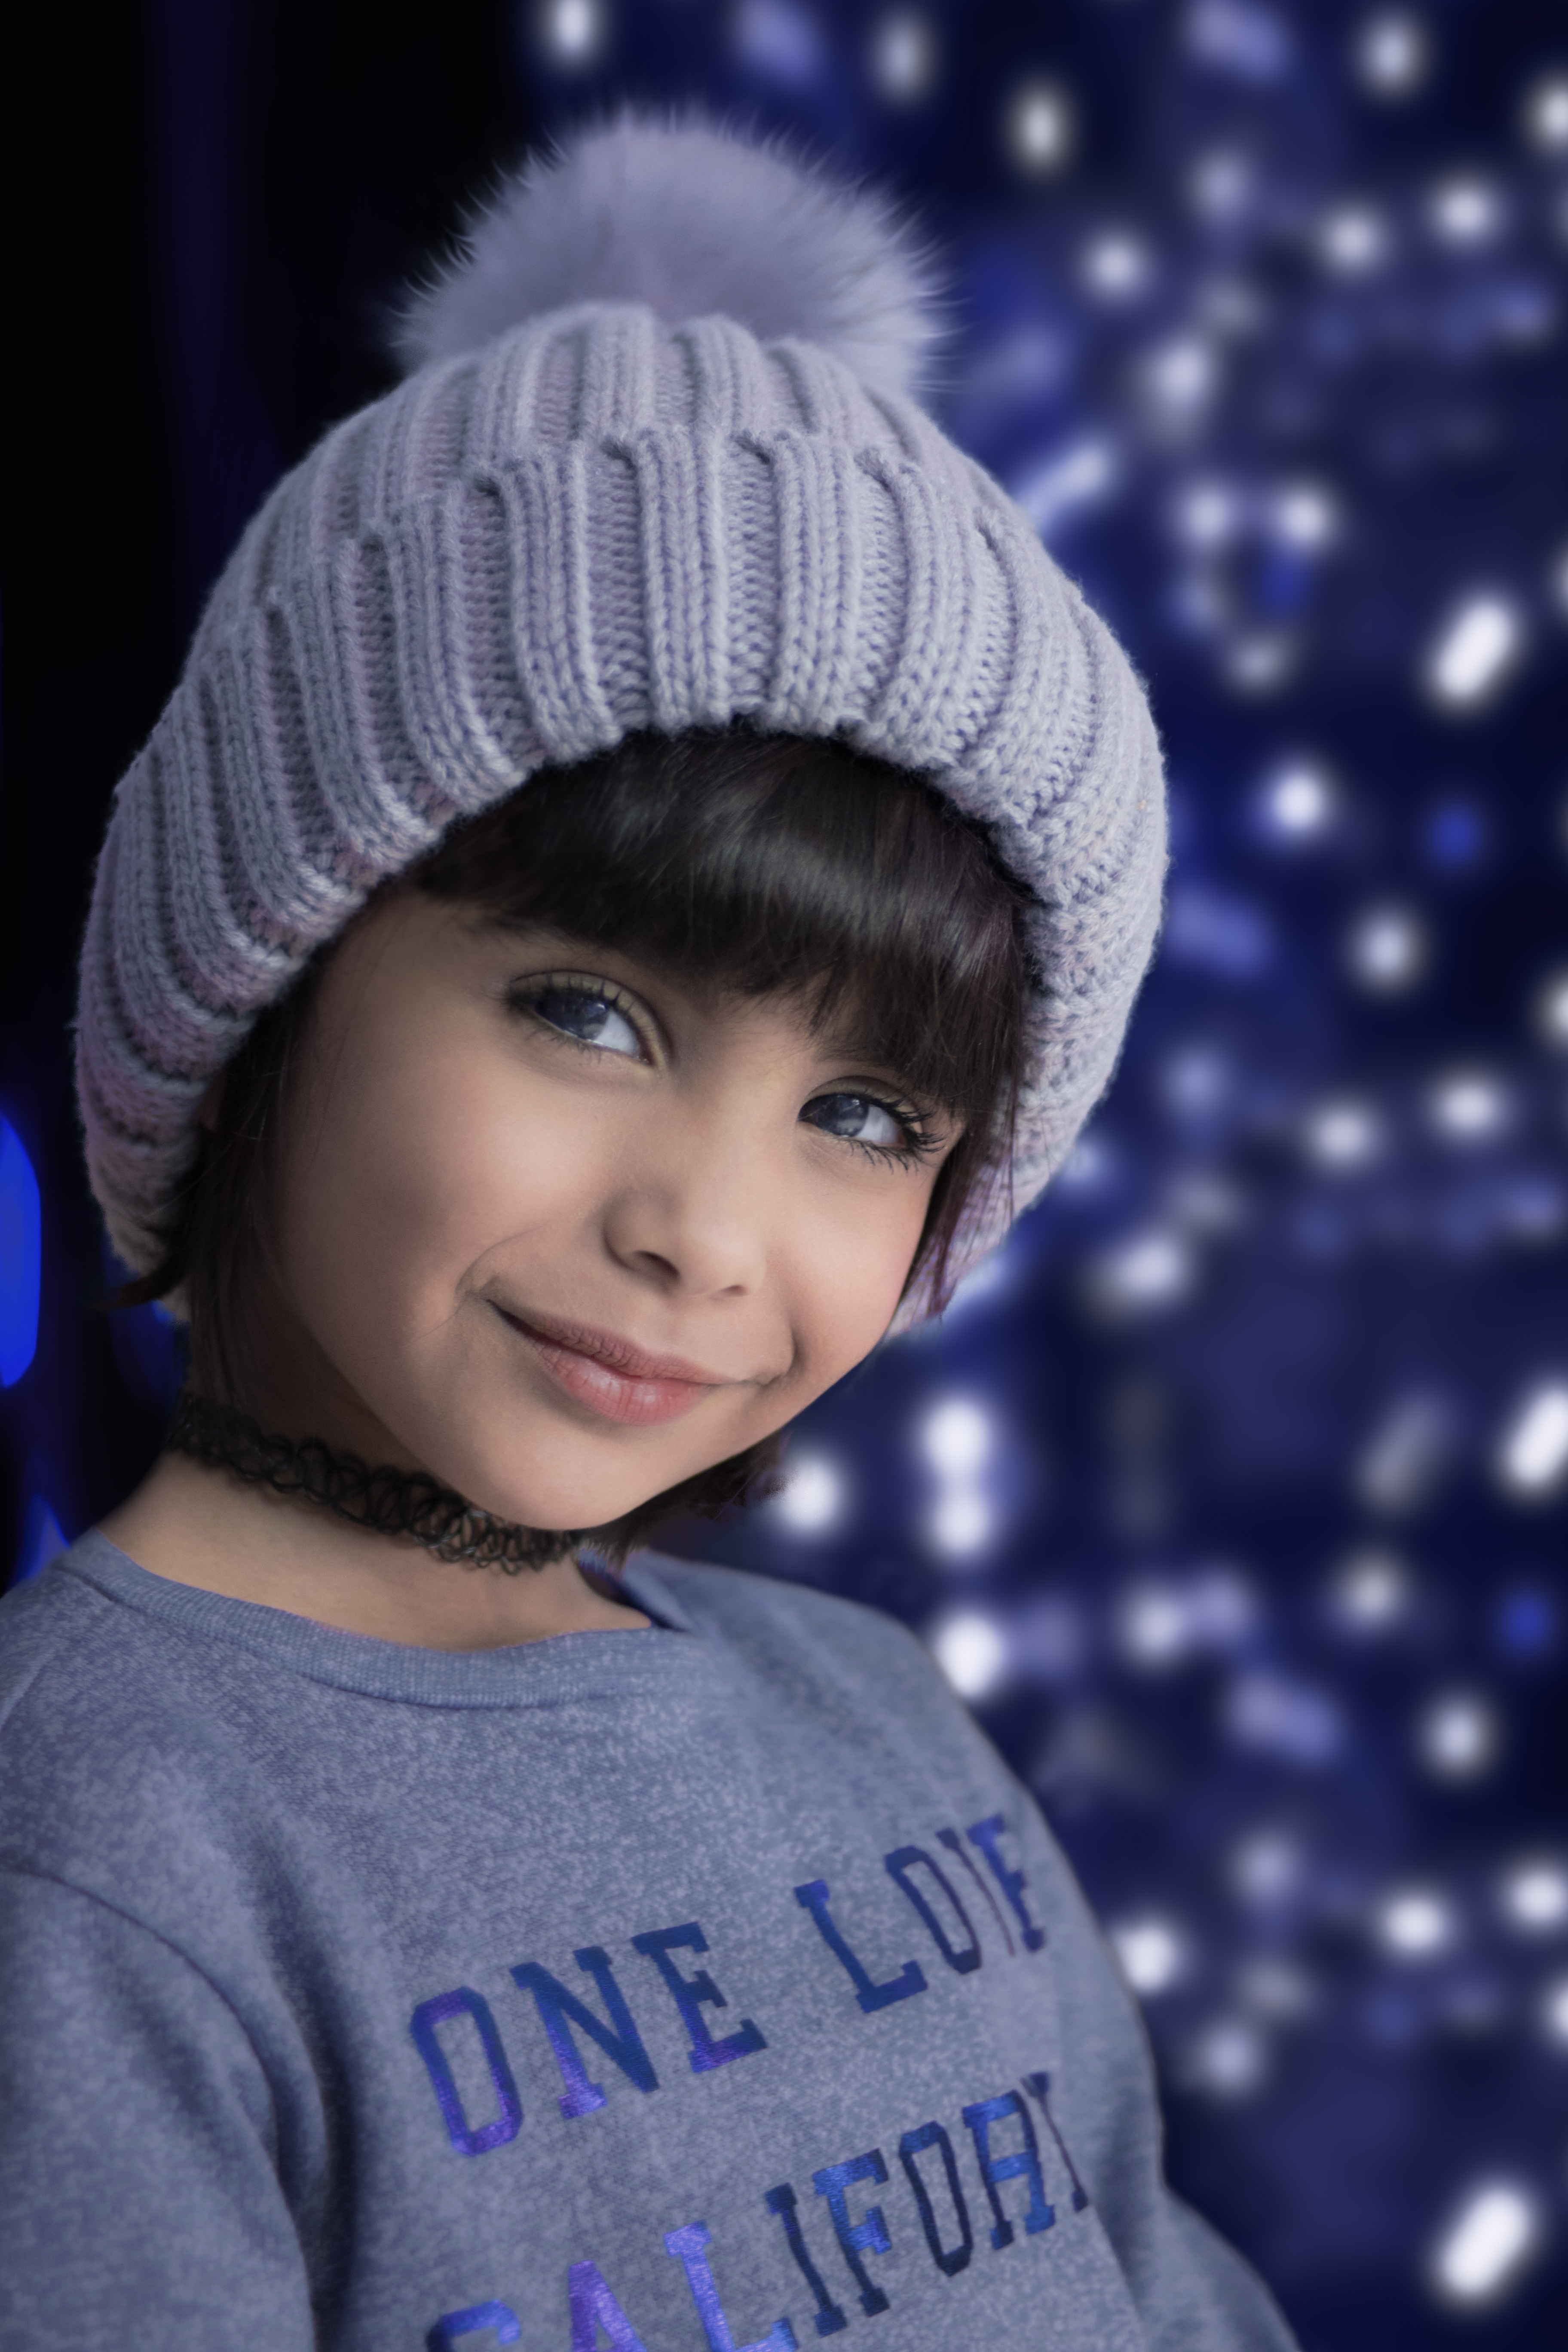
person, people, girl, woman, boy, female, love, portrait, model, young, child, hat, fashion, blue, clothing, smiling, smile, face, family, kids, children, happy, happiness, women, toddler, cap, little, beauty, joy, adult, photo shoot, portrait photography